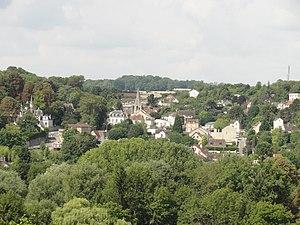
Vue sur Hardricourt et l'église Saint-Germain depuis le jardin du domaine Berson à Meulan.
L'église Saint-Germain-de-Paris est une église catholique paroissiale, située à Hardricourt, dans les Yvelines, en France. C'est un édifice de dimensions restreintes, qui s'organise autour d'un noyau de deux travées de style roman tardif du second quart du XIIᵉ siècle, non visibles depuis l'extérieur. L'une est la base du clocher, l'autre la première travée du chœur. Elles possèdent deux parmi les voûtes d'ogives les plus anciennes du Vexin français, qui affichent déjà un tracé en tiers-point assez prononcé. Les deux chapelles latérales et l'abside au chevet en hémicycle ont perdu tout caractère depuis leur reconstruction à l'époque moderne. La nef unique est également de faible intérêt, mais possède néanmoins une belle charpente lambrissée, et quatre grandes arcades bouchées au nord, qui datent également du second quart du XIIᵉ siècle, et constituent les derniers vestiges de l'ancien bas-côté nord. Leur valeur archéologique réside dans le fait qu'elles représentent l'une des premières occurrences de grandes arcades retombant sur des piliers monocylindriques isolés, qui deviendront caractéristiques de très nombreuses églises gothiques de la région.